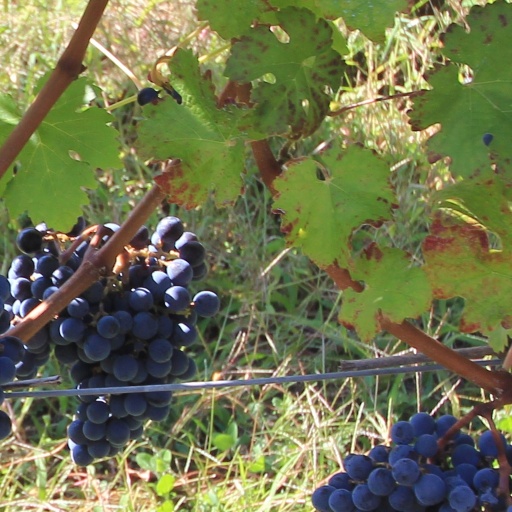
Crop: grape